Wild Bill Hickok

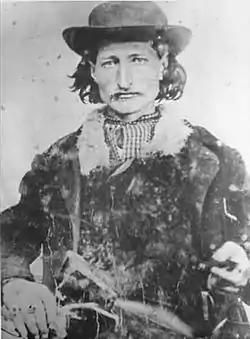
James B. Hickok in the 1860s, during his pre-gunfighter days

Hickok used his late father's name, William Hickok, from 1858, and the name William Haycock during the American Civil War. Most newspapers referred to him as William Haycock until 1869. He was arrested while using the name Haycock in 1865. He afterward resumed using his given name, James Hickok. Military records after 1865 list him as Hickok, but he was also known as Haycock. In an 1867 article about his shootout with Davis Tutt, his surname was misspelled as Hitchcock.